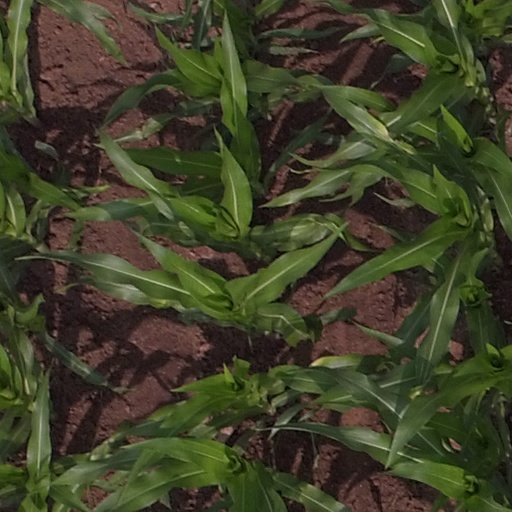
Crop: maize; corn